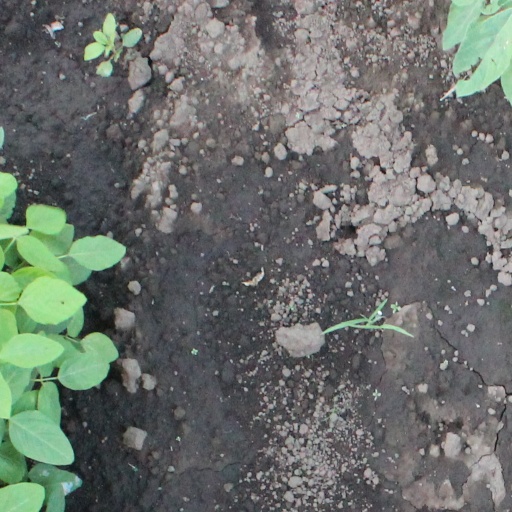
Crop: soybean